Enola Gay

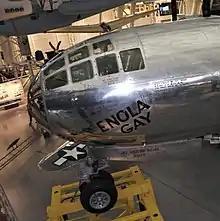
"Enola Gay" nose, port side, at the Steven F. Udvar-Hazy Center

The display of the "Enola Gay" without reference to the historical context of World War II, the Cold War, or the development and deployment of nuclear weapons aroused controversy. A petition from a group calling themselves the Committee for a National Discussion of Nuclear History and Current Policy bemoaned the display of "Enola Gay" as a technological achievement, which it described as an "extraordinary callousness toward the victims, indifference to the deep divisions among American citizens about the propriety of these actions, and disregard for the feelings of most of the world's peoples". It attracted signatures from notable figures including historian Gar Alperovitz, social critic Noam Chomsky, whistle blower Daniel Ellsberg, physicist Joseph Rotblat, writer Kurt Vonnegut, producer Norman Lear, actor Martin Sheen and filmmaker Oliver Stone.